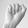
ASL letter: A